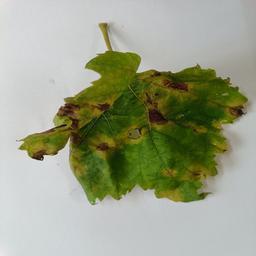
Label: Downy Mildew